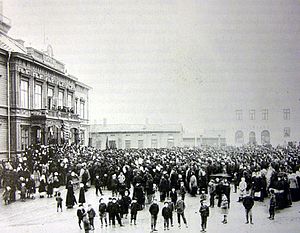
Storfyrstendømmet Finland / Forfatning og forvaltning / Riksdag og parlament / Revolutionær uro fører til parlamentsreform
Året 1905 var præget af demonstrationer og uro. Her fra en demonstration foran rådhuset i Jakobstad i efteråret 1905.
Storfyrstendømmet Finland var forgængeren for det moderne Finland. Det eksisterede i perioden 1809-1917 som en del af det Russiske Kejserrige og havde den russiske zar som storfyrste.